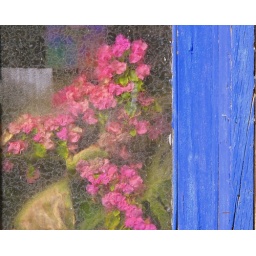
found this door in an old stucco building along NM 28 between el paso and las cruces.